Ovachlamys fulgens

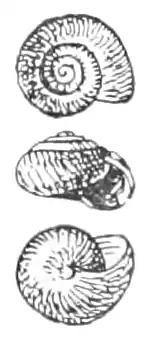
The drawings in the type description were created by the illustrator John Nugent Fitch and show apical, apertural and umbilical views of the shell of "Ovachlamys fulgens".

The shell of this species is perforate, trochoid, thin, shining, pellucid and dark corneous,with a depressed spire. The apex is obtuse. Sutures are linear and margined. The shell has four whorls, that are increasing rather suddenly. The last whorl is convex and a little inflated and it is twice as wide as the penultimate whorl. Whorls are finely striated, decussated by microscopic spiral lines. The last whorl is not descending and it is slightly excavated in the umbilical region.